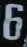
Number: 6